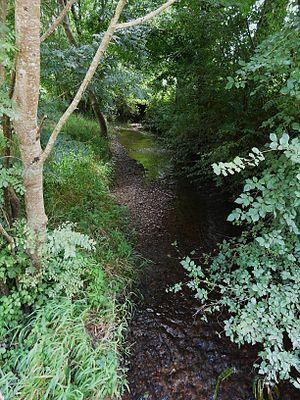
Le ruisseau la Beauronne à Chandos, Saint-Médard-de-Mussidan, Dordogne, France
La Beauronne, ou Beauronne des Lèches, ou Petite Beauronne, est un ruisseau français du département de la Dordogne, affluent de l’Isle.